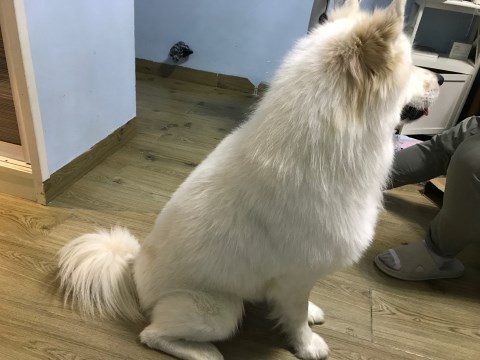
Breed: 2192-n000088-Samoyed